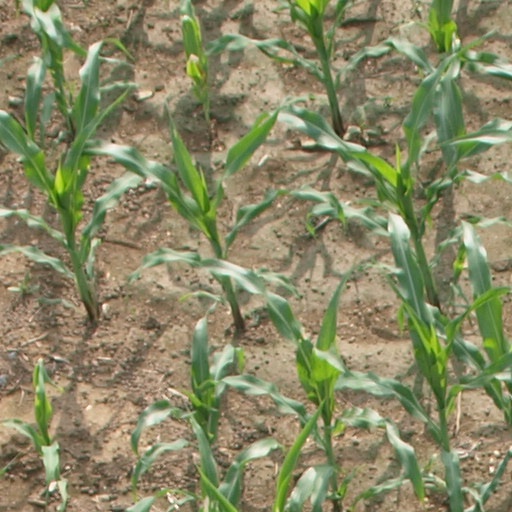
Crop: maize; corn